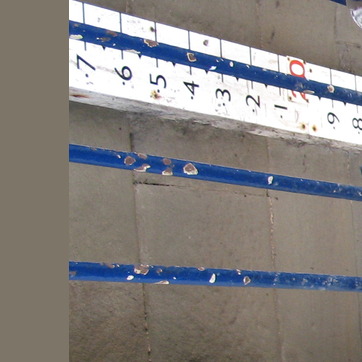
Material: stone